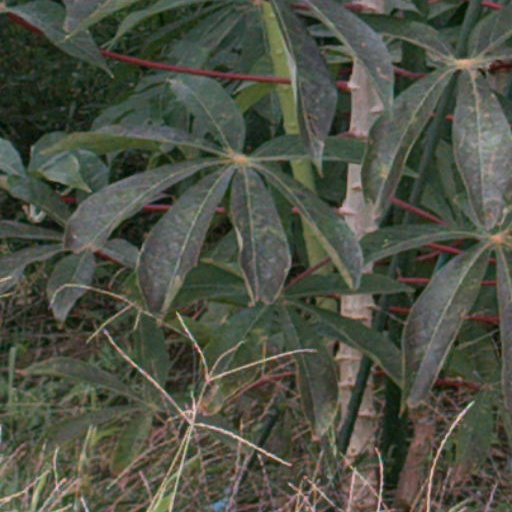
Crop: cassava